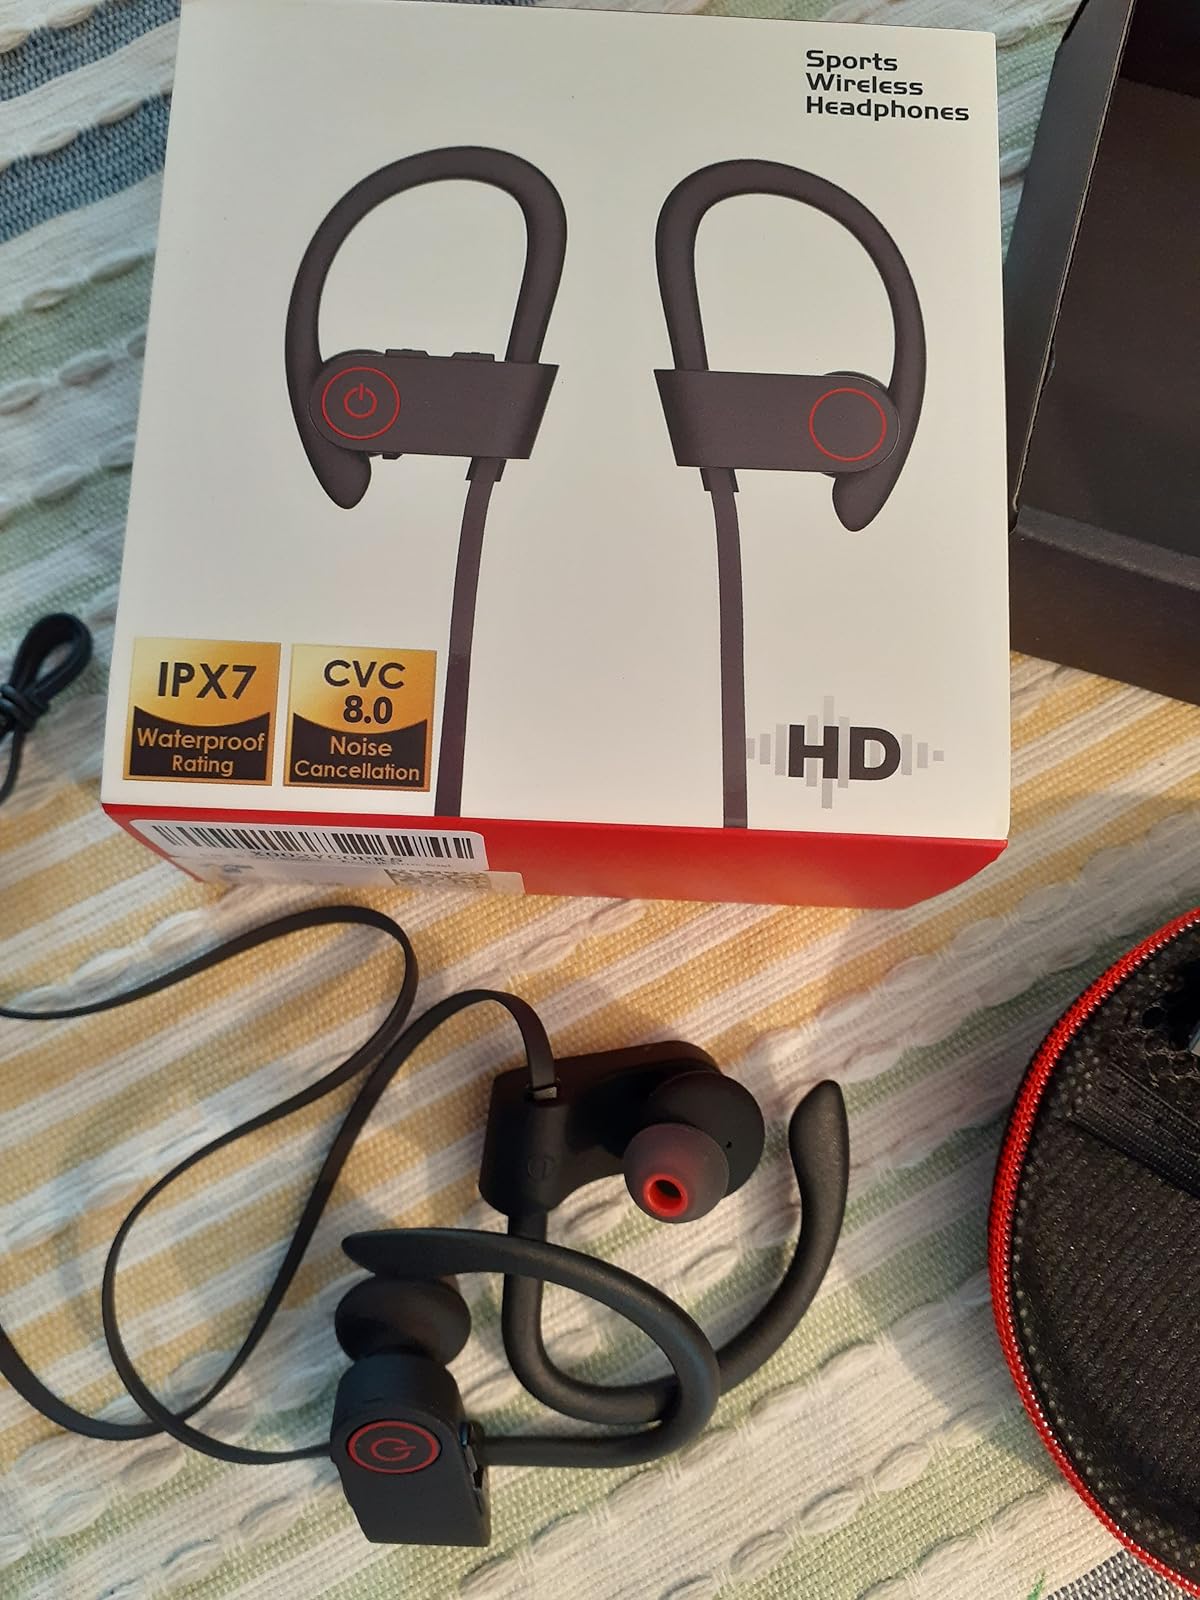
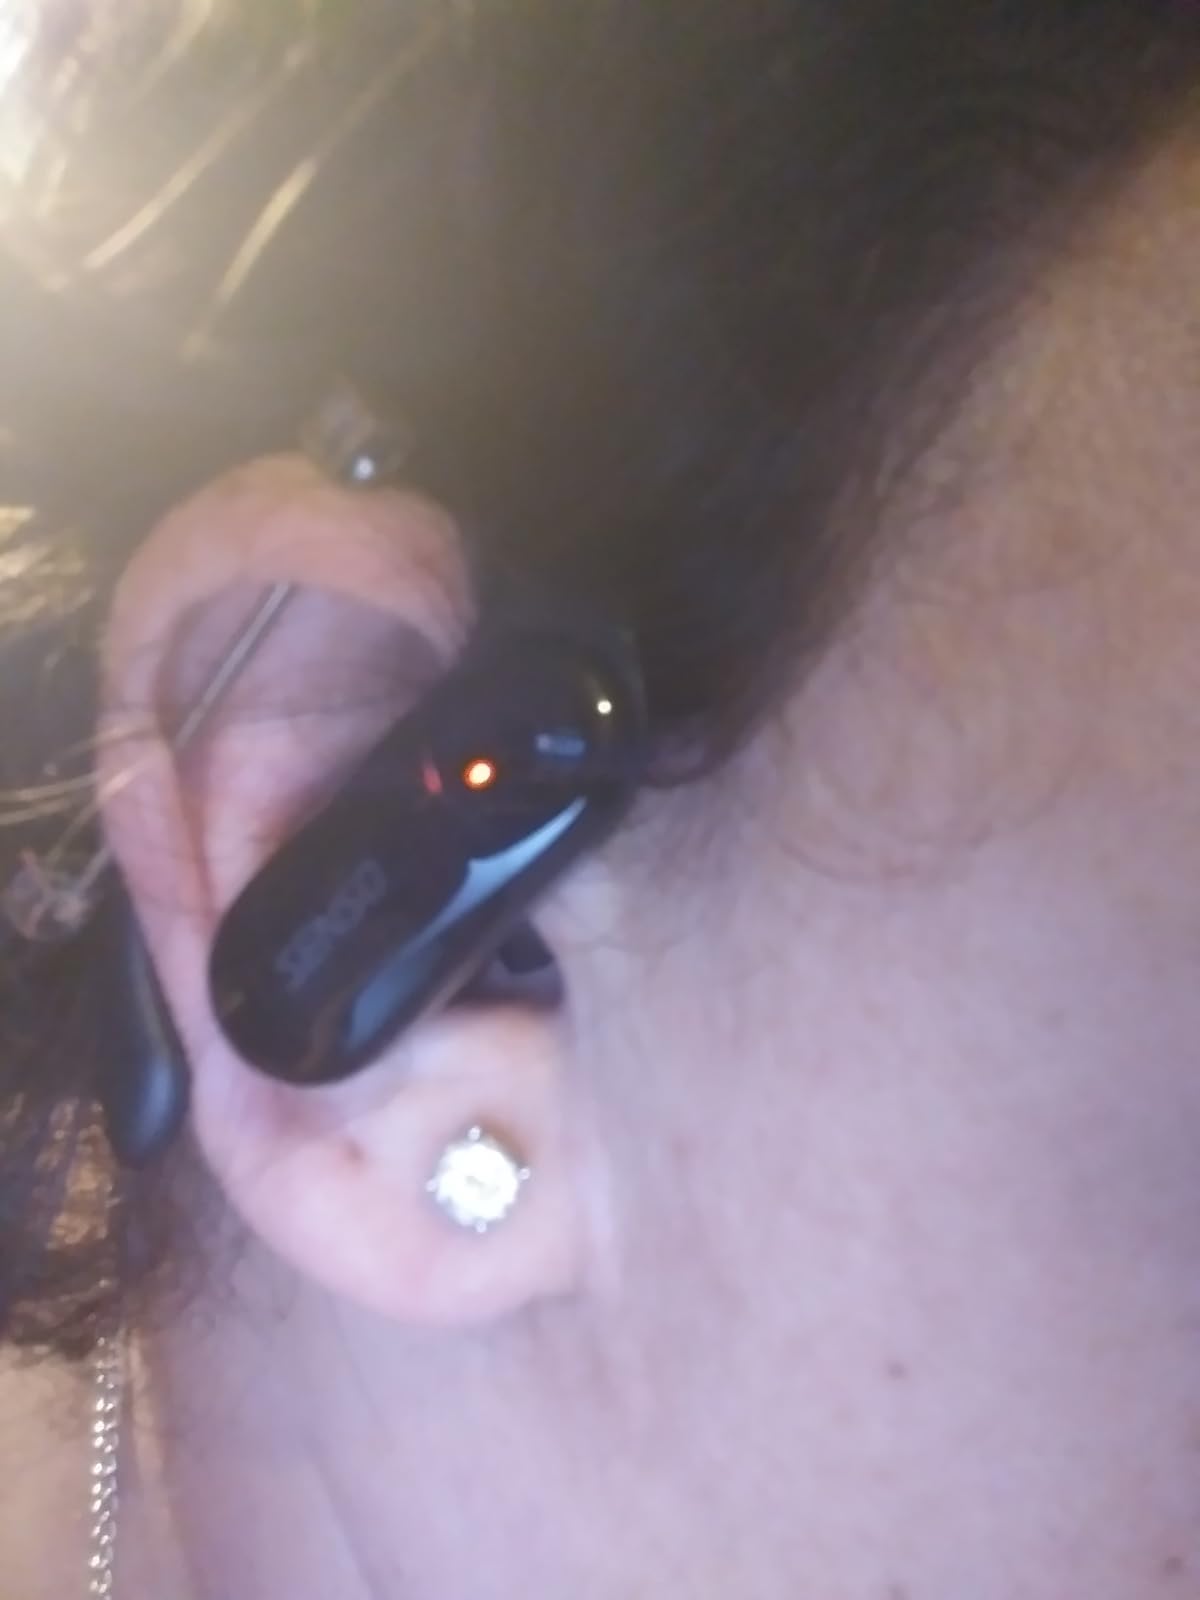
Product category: earbuds
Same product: no